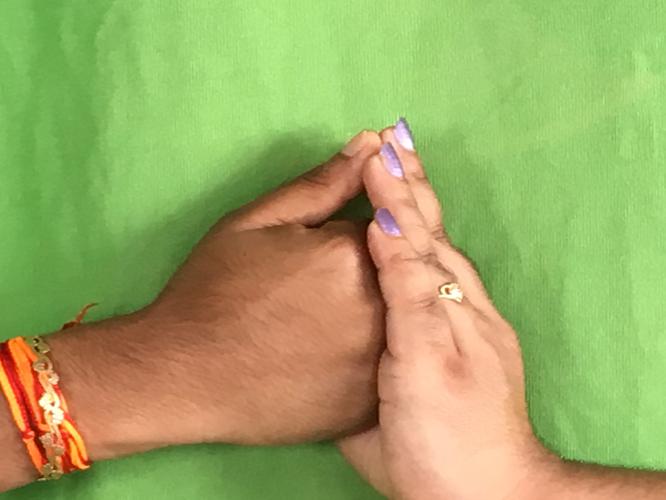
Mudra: Shanka
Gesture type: double_hand